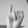
ASL letter: I